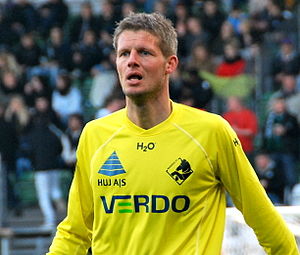
Chris Sørensen (fodboldspiller, født 1977)
Sørensen i april 2012 (Foto: Lars Schmidt)
Fodboldspilleren Chris Sørensen fra Randers FC. Her under en 1. divisionskamp mod Viborg FF på Viborg Stadion.
Chris Sørensen er en tidligere dansk professionel fodboldspiller, der spillede for Vejle Boldklub, OB, Randers FC og Vendsyssel FF.